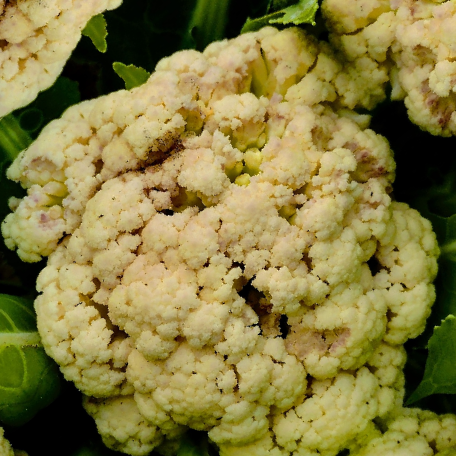
Label: Bacterial spot rot